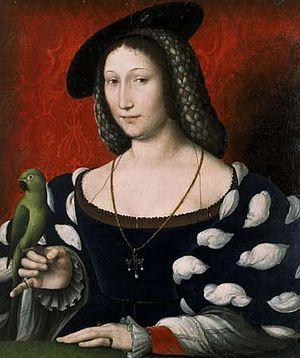
Tusson est une commune du Sud-Ouest de la France, située dans le département de la Charente.
La Renaissance à Lyon concerne l'histoire de la cité lyonnaise durant la Renaissance.
Marie Dentière, ou d’Ennetières, née en 1495 à Tournai et morte en 1561 à Genève, est une théologienne et réformatrice protestante, contemporaine de Jean Calvin.
Lescar est une commune française située dans le département des Pyrénées-Atlantiques en région Nouvelle-Aquitaine. Elle s'étend sur les contreforts de la chaîne des Pyrénées, principalement au sein de la vallée du gave de Pau. La ville médiévale se développe sur un promontoire rocheux, surplombant le gave au sud, et se trouve délimitée par le ruisseau du Lescourre au nord puis par la plaine du Pont-Long. Lescar est l'héritière de la cité gallo-romaine de Beneharnum, première capitale du peuple des Venarni qui donne son nom à l'ancien État souverain du Béarn. Des traces de cette occupation antique sont retrouvées lors de fouilles menées, notamment dans le quartier du Bialé, mais aussi avec la découverte des restes de la villa Sent-Miquèu. La cité est en partie détruite durant le IXᵉ siècle lors des raids vikings.
Implanté en France dès les débuts de la Réforme, le protestantisme arrive aujourd'hui en troisième position des religions pratiquées en France après le catholicisme et l'islam, mais avant le judaïsme. Les protestants français se répartissent d'une part entre les deux dénominations reconnues officiellement en 1802, les églises luthériennes, et les églises réformées, et d'autre part entre les différentes dénominations évangéliques réunies dans le Conseil national des évangéliques de France, pour la plupart venues d'Angleterre et des États-Unis au cours des XIXᵉ et XXᵉ siècles, telles que le baptisme, le pentecôtisme, l'adventisme et les autres églises évangéliques. Celles-ci représentent environ un tiers des protestants français et sont en forte croissance.
"Le décolleté est une encolure très large de certains vêtements, qui laisse dénudée une partie de la gorge et des épaules à partir de celle-ci, ainsi que du haut de la poitrine, de manière plus ou moins prononcée. Le haut du dos peut aussi être révélé. Les décolletés sont courants sur les robes, notamment les tenues de soirée, et se présentent également sur d'autres types de vêtements. Le décolleté désigne également la partie du corps ainsi montrée ; il est ainsi courant de parler d'un ""beau décolleté"".
L’histoire des femmes est une branche de l'histoire consacrée à l'étude des femmes en tant que groupe social, apparue dans les années 1970 et étroitement liée aux luttes féministes. De nombreux auteurs constatent en effet l'absence d'« historicité » des études sur les femmes. Ce qu'ils analysent comme un processus de déshistoricisation est un phénomène qui tente de nier tout processus historique influençant la condition féminine et qui s'appuie pour cela sur des invariants réels et historiques. L'histoire des femmes devrait donc s'appuyer sur ce que Pierre Bourdieu appelle une « reconstitution de l'histoire du travail historique de déshistoricisation ». L'historiographie de l’histoire des femmes est, quant à elle, l’étude de la place de la femme dans l'Histoire. Les femmes y sont étudiées dans leur rapports aux hommes, à la famille, à la société, etc. ainsi que l’évolution de ces rapports.